Parker Ehinger

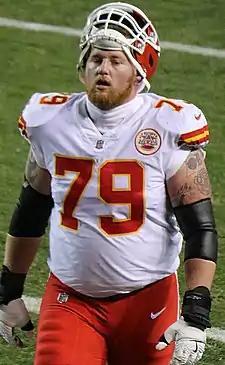
Ehinger with the Kansas City Chiefs in 2017

Parker Ehinger (born December 30, 1992) is an American former professional football guard. He played college football at the University of Cincinnati. He was selected by the Kansas City Chiefs in the fourth round of the 2016 NFL draft.